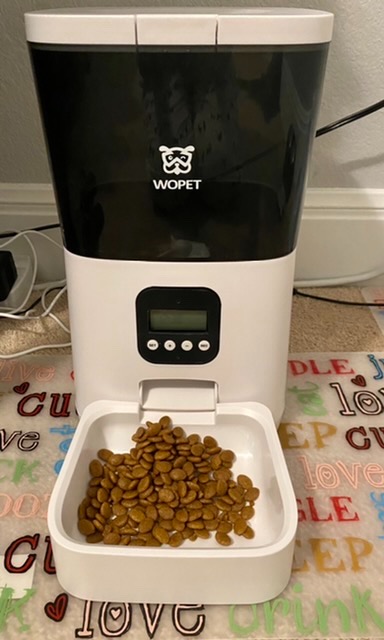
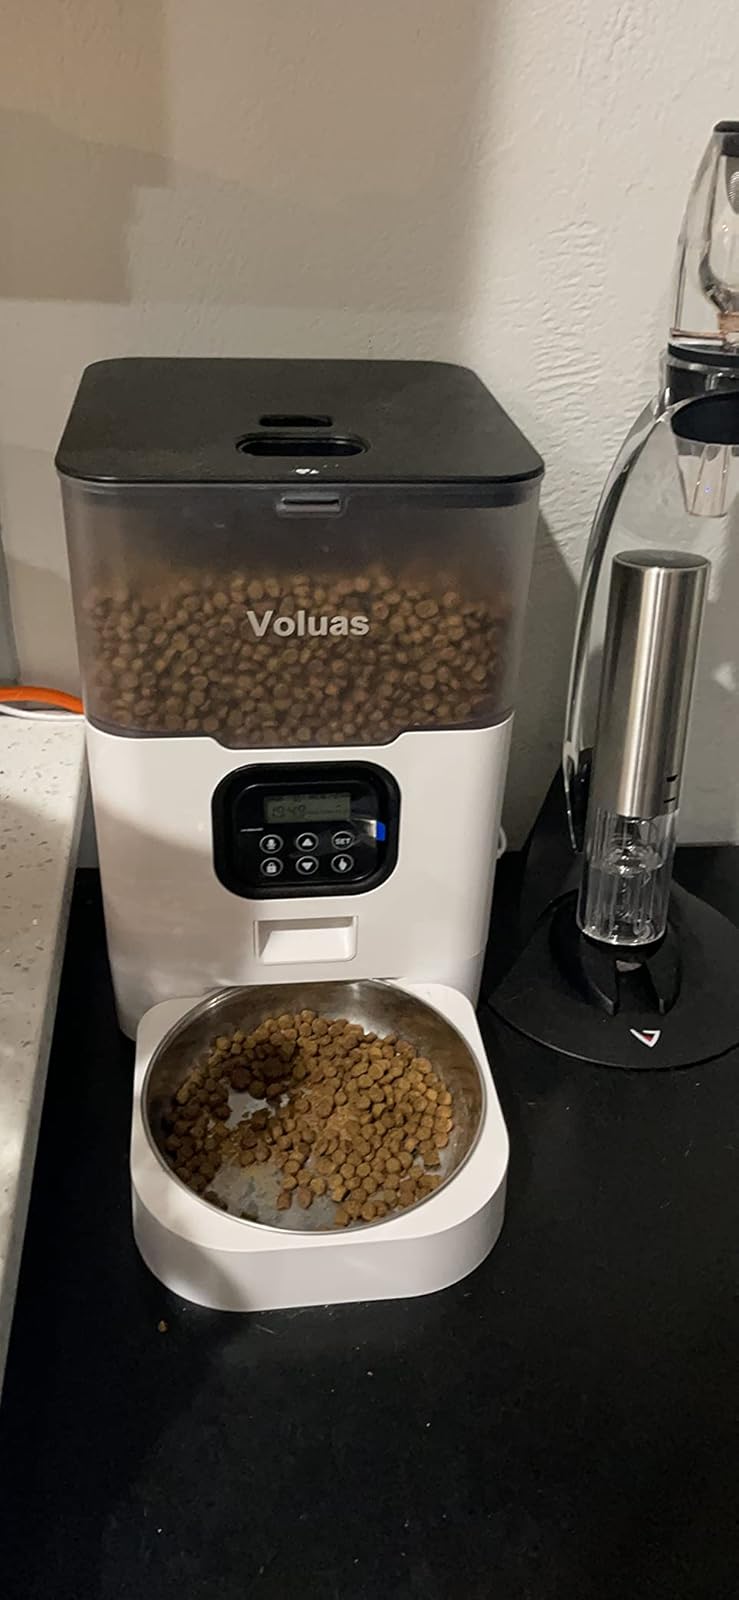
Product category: items_feeder
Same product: no